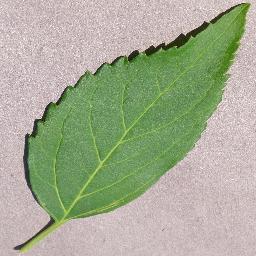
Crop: cherry
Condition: (including_sour)_healthy